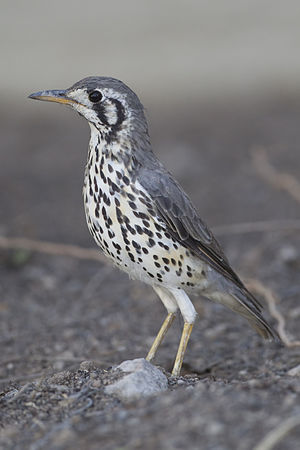
Drosler / Billedgalleri
Drosler er en stor familie af spurvefugle. Den omfatter 21 slægter med i alt 168 arter, der er udbredt over hele verden bortset fra Australien og de fjerneste dele af Polynesien. Arterne indenfor drosselfamilien er oftest skovfugle, der opholder sig på jorden. De såkaldte smådrosler er taksonomisk flyttet til fluesnapperfamilien.